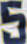
Number: 5